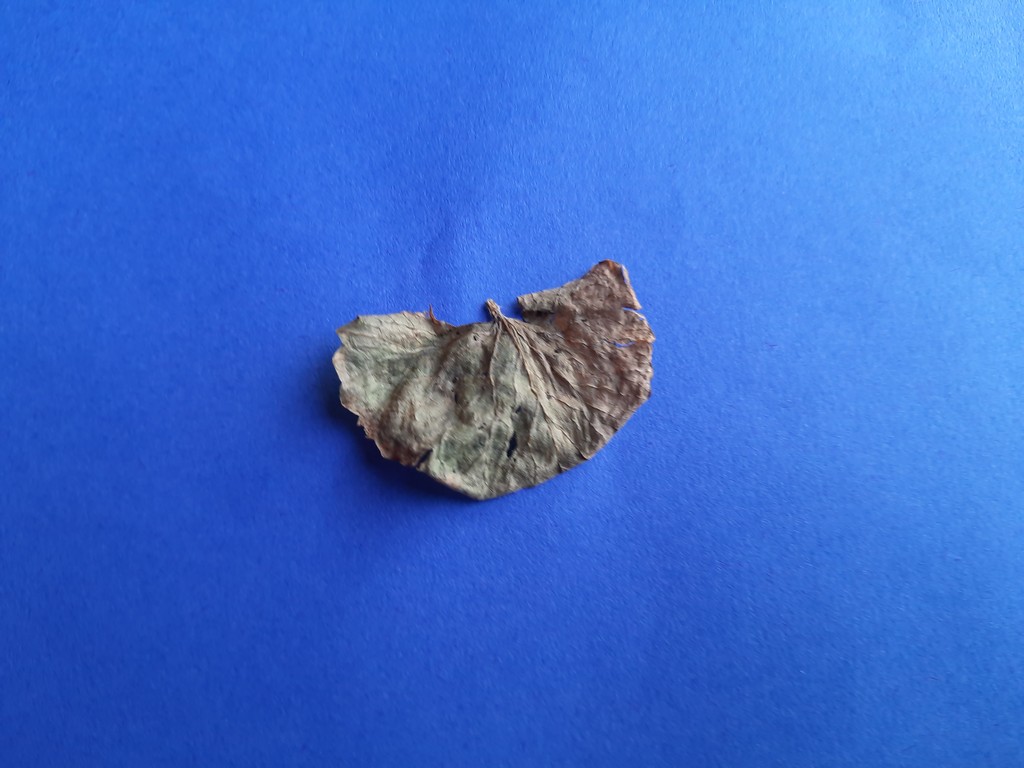
Label: Dried